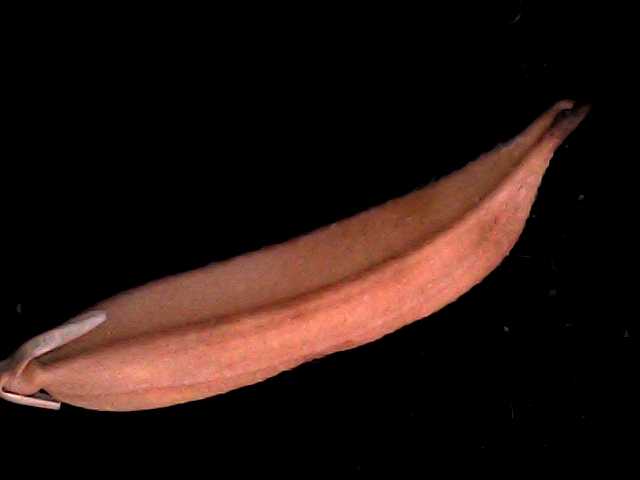
Rice variety: BD70